New Jersey Route 133

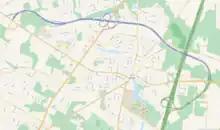
Entire length of Route 133 with the new turnpike interchange

A short distance later, Route 133 crosses over Rocky Brook. The highway's surroundings then change drastically, with residential homes surrounding the freeway in each direction (though blocked from view by trees and noise barriers). A short distance later, Route 133 crosses over US 130 with a cloverleaf interchange with some movements missing. After US 130, the highway continues eastward, crossing over North Main Street (CR 539). The highway crosses the right-of-way of the historic Camden and Amboy Railroad; there is no bridge over the trackbed that is abandoned only a short few feet to the north and a few miles south around the Hightstown area. Route 133 turns to the southeast once again, continuing to the south of a condominium complex. Leaving the condos behind, the highway turns southward through lands and runs parallel to the south of Cranbury Station Road. Route 133 continues southward, crossing over Wyckoff Mills Road, which serves as the southern terminus of Cranbury Station Road. As the road parallels Wyckoff Mills Road, the four-lane freeway continues eastward, crossing over the 12 lanes of the New Jersey Turnpike (I-95). (The Route 133 bridge over the turnpike was built with provisions for the New Jersey Turnpike to be widened with additional sets of three lanes in each direction, which was completed in November 2014.) To the south of Wyckoff Mills Road, Route 133 continues as a four-lane freeway. Soon after, Route 133 turns southward, heading away from Wyckoff Mills Road and reaches a single-point urban interchange with Route 33. The mainline of Route 133 becomes the jurisdiction of the New Jersey Turnpike Authority as it passes over Route 33 and heads underneath Milford Road before ending at the toll plaza for exit 8 of the turnpike. The roadway past the toll plaza becomes part of the trumpet interchange for the turnpike.